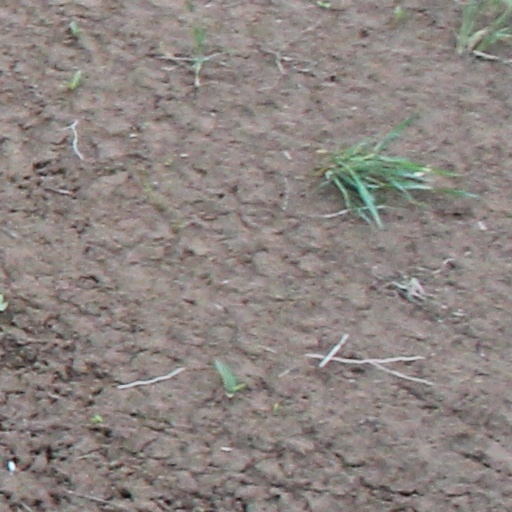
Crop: wheat